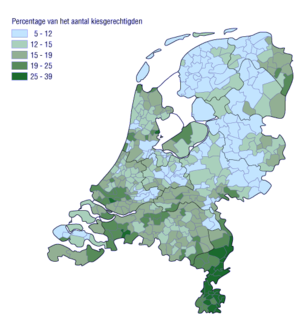
Le Parti pour la liberté est un parti politique néerlandais fondé en 2006 par Geert Wilders.